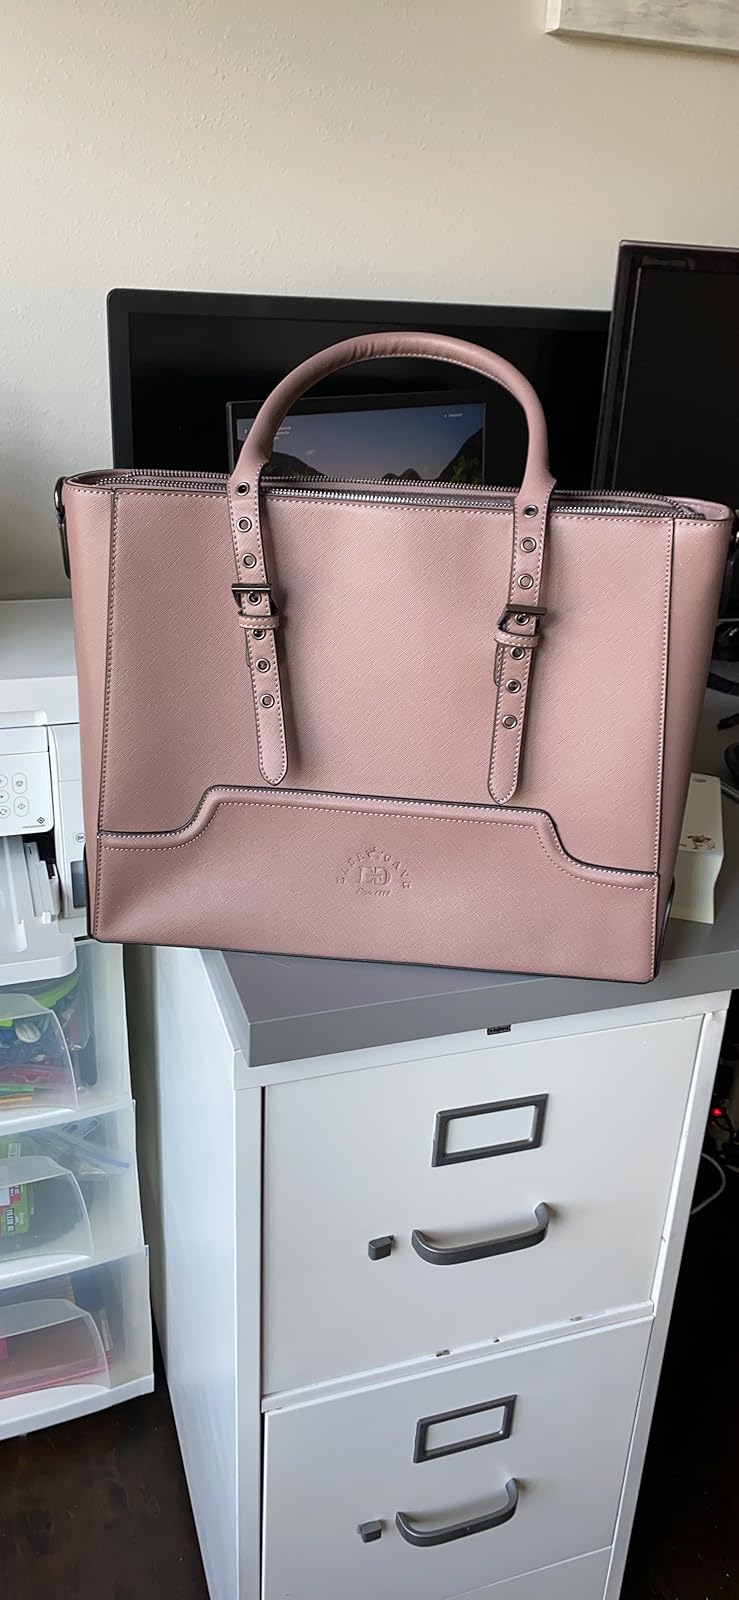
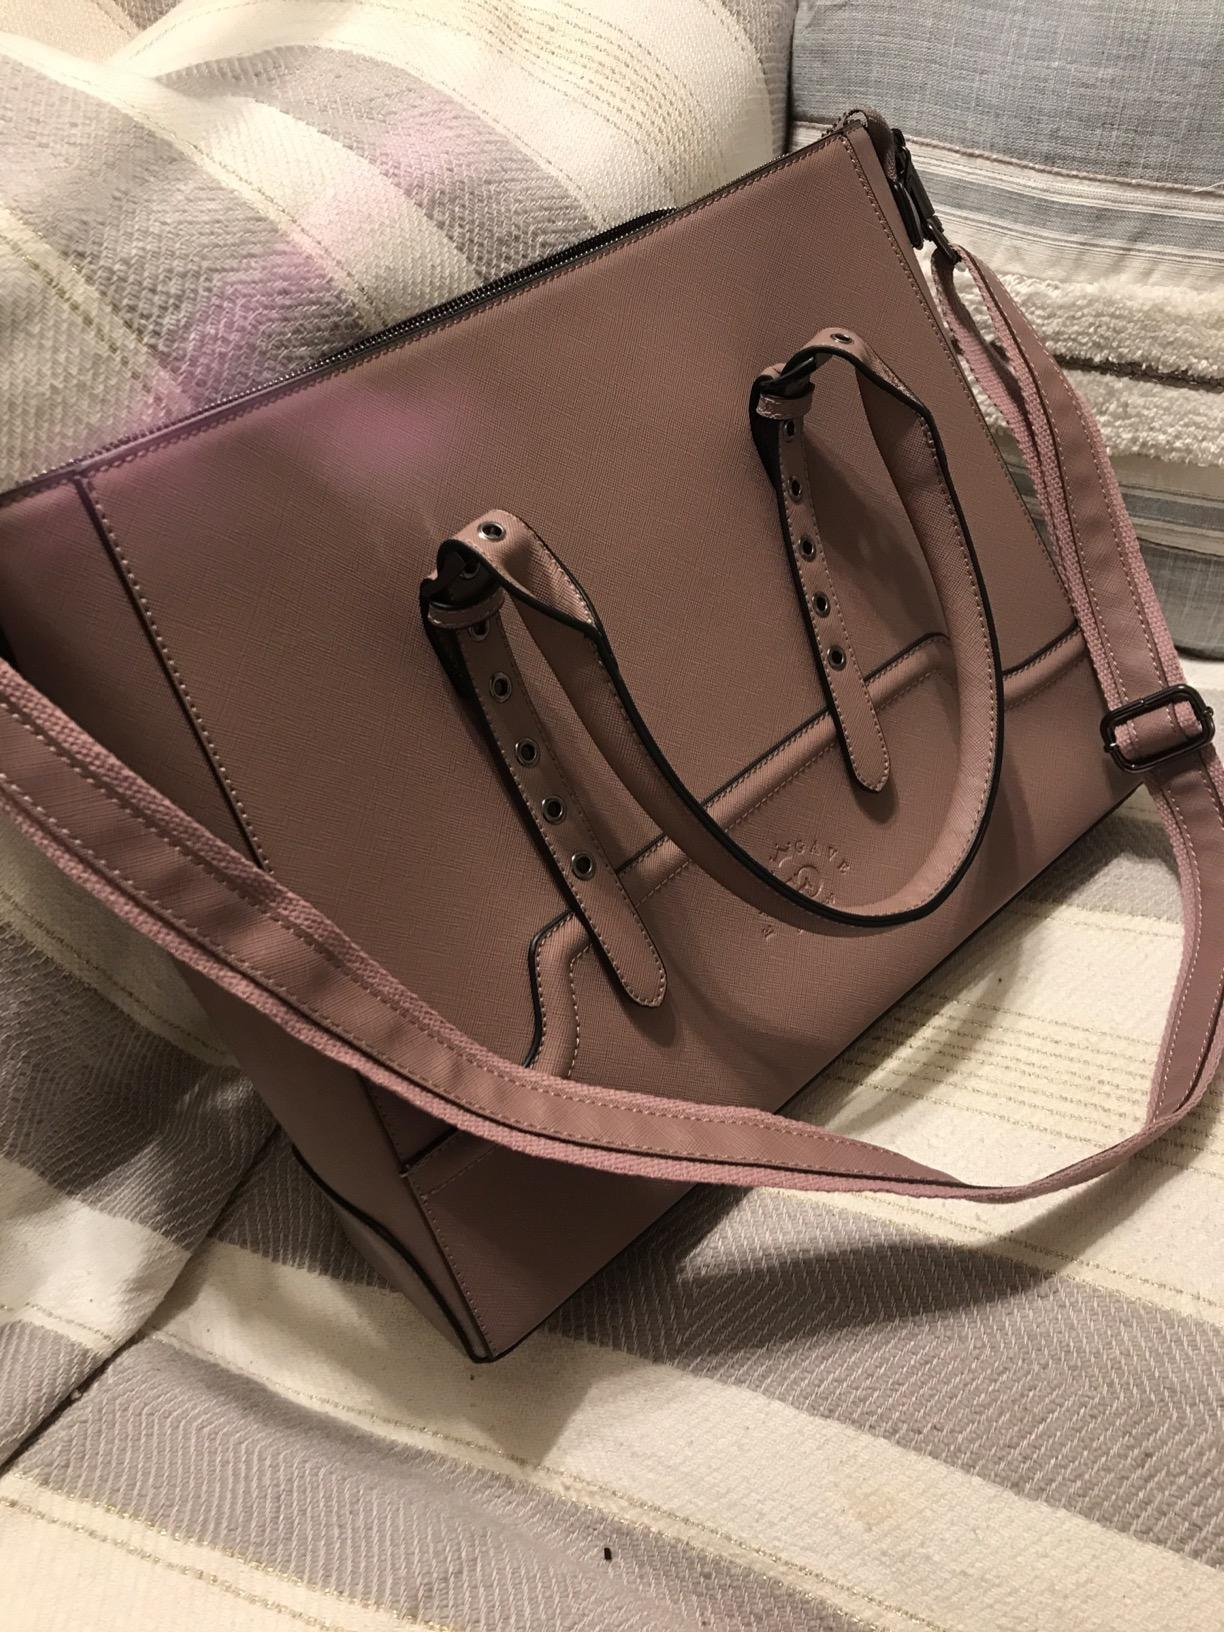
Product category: bag
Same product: yes